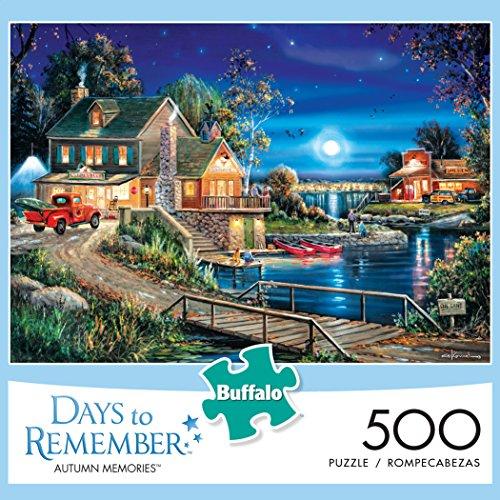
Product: Buffalo Games - Days to Remember - Autumn Memories - 500 Piece Jigsaw Puzzle
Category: Toys & Games | Puzzles | Jigsaw Puzzles
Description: Great Condition.
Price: $10.39
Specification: ProductDimensions:0.1x21.2x15inches|ItemWeight:13.6ounces|ShippingWeight:13.6ounces(Viewshippingratesandpolicies)|DomesticShipping:ItemcanbeshippedwithinU.S.|InternationalShipping:ThisitemcanbeshippedtoselectcountriesoutsideoftheU.S.LearnMore|ASIN:B01DP0NUQM|Itemmodelnumber:3685|Manufacturerrecommendedage:14-15years